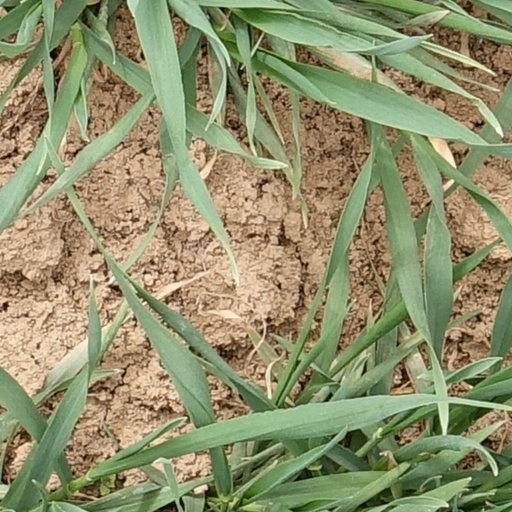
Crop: wheat